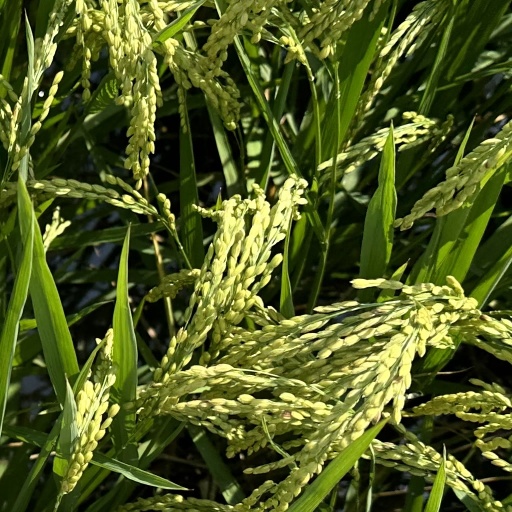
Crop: rice